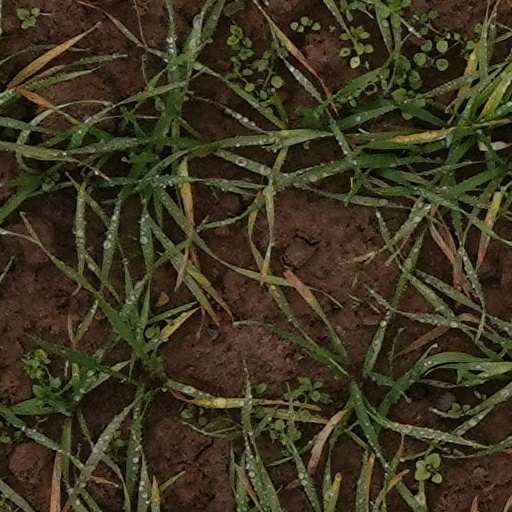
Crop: wheat